Adila Laïdi-Hanieh

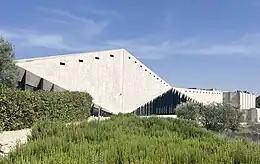
The Palestinian Museum

In September 2018 she was appointed director of the Palestinian Museum. She was the fourth director of the museum, succeeding Mahmoud Hawari, who served from 2016 to 2018.